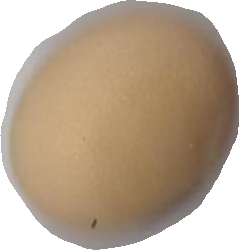
Variety: Anjasmoro